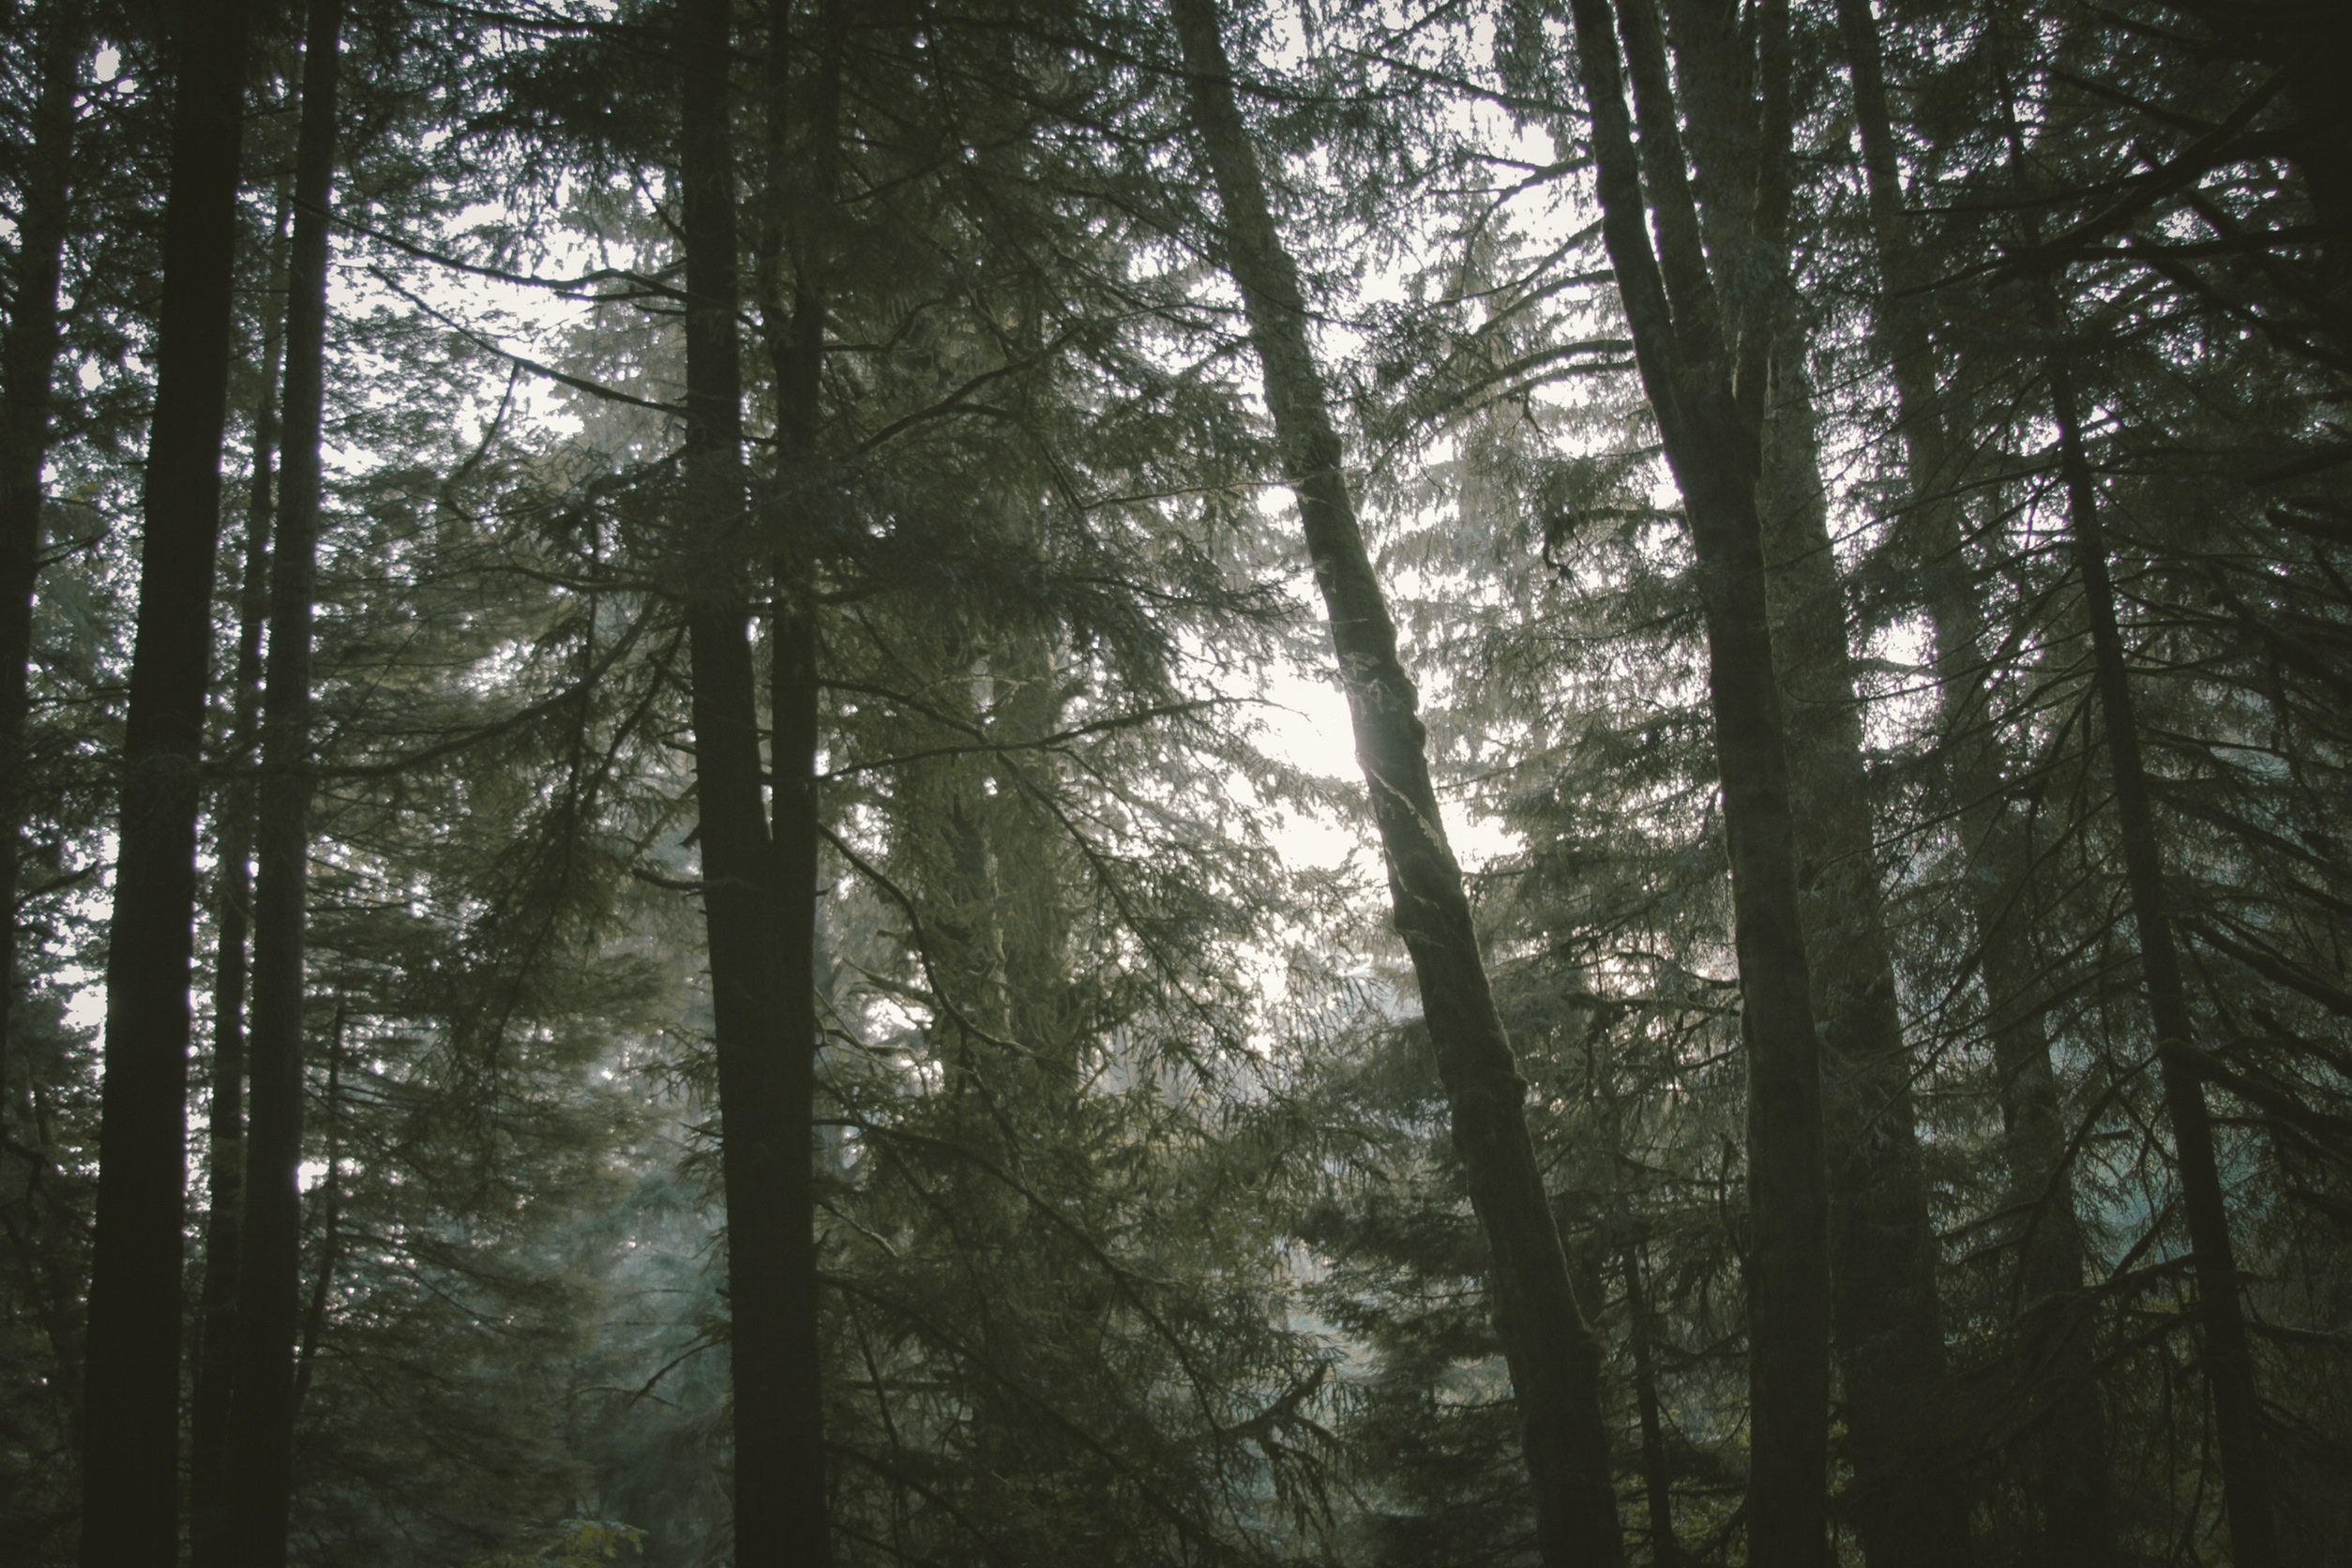
tree, nature, forest, wilderness, branch, plant, fog, mist, sunlight, morning, leaf, trees, woods, spruce, rainforest, deciduous, grove, woodland, habitat, ecosystem, biome, old growth forest, natural environment, geographical feature, atmospheric phenomenon, woody plant, temperate broadleaf and mixed forest, temperate coniferous forest